Castle Hotel, York

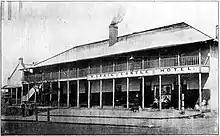
Castle Hotel in 1904 with a sign "M Craig" ("M" being for May).

May constructed the corner building in 1905 and 1912. The architect was William G Wolf, a several times bankrupt American architect who had been designing buildings in Melbourne and Sydney and had just completed the design and construction of His Majesty's Theatre (1902 to 1904).